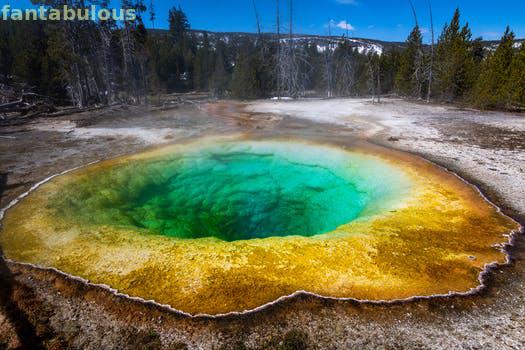
Label: Watermark